Binic

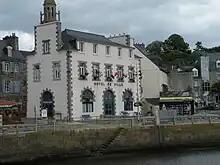
Binic's Town Hall

Binic (Gallo: "Binic") is a small fishing port north of Saint-Brieuc on the north coast of Côtes-d'Armor department of Brittany, in northwest France. Once a commune of its own, Binic is now part of the commune of Binic-Étables-sur-Mer, following a merger on March, 01, 2016.